Armored Core: Nexus

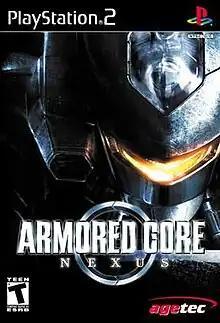
North American cover art

Armored Core: Nexus is a 2004 third-person shooter mecha video game developed by FromSoftware for the PlayStation 2. It is the eighth entry in the "Armored Core" series and a sequel to 2003's "". Unlike "Silent Line", "Nexus" is not an expansion but rather a full-fledged sequel.